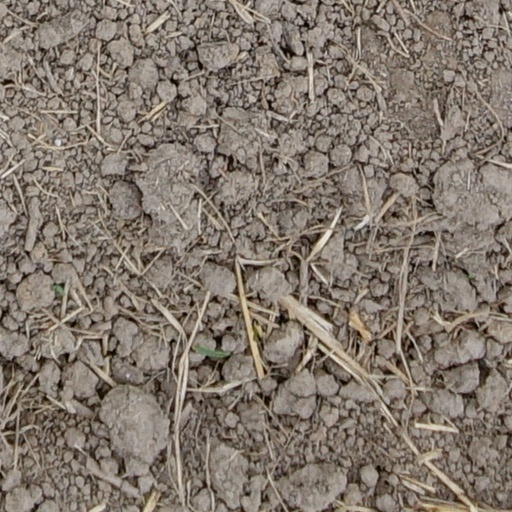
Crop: wheat